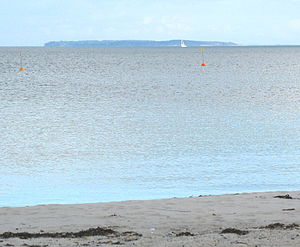
Æbelø
Æbelø set fra Juelsminde
Æbelø ligger i Kattegat ca. 4 km nord for Fyn. Selve øen er 2,09 km². Syd for Æbelø ligger draget Brådet og småøerne Æbeløholm, Dræet og Ejlinge.